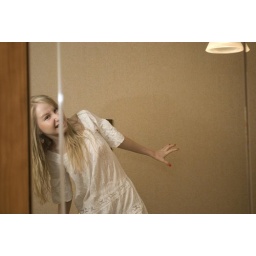
on the bed in the white gown